Utah State Route 201

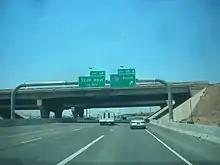
SR-201 approaching I-215 interchange

State Route 201 is one of the original highways through the Salt Lake Valley. Signs along the route claim the path of the highway to be the historical route of the California Trail, Pony Express and Lincoln Highway. While signed as the route of the California Trail, modern 2100 South is a less common branch called Hastings Cutoff that became infamous because of the Donner Party. The Lincoln Highway, generally derived from the route of the Pony Express across Utah, was routed on 2100 South. However, no modern highway exactly follows the route of the Pony Express west of Salt Lake City. SR-201 is one of a few auto-tour routes that approximates the Pony Express trail, which actually ran south of the road.